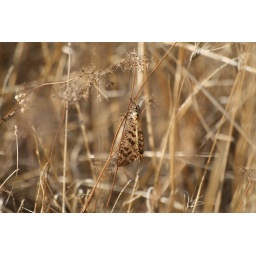
Ein &amp;quot;getarnter&amp;quot; Schmetterling im hohen Gras. a &amp;quot;cloaked&amp;quot; butterfly in high grass